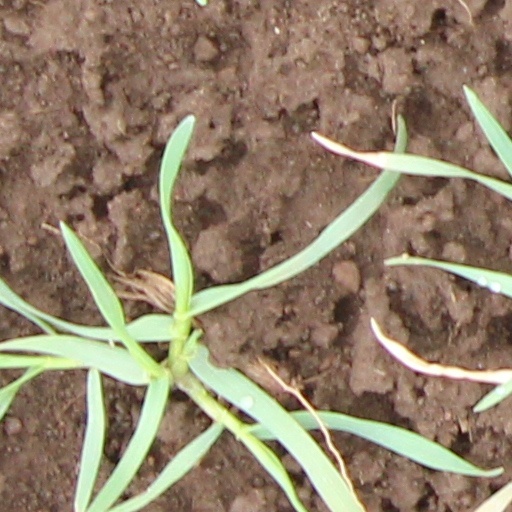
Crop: wheat